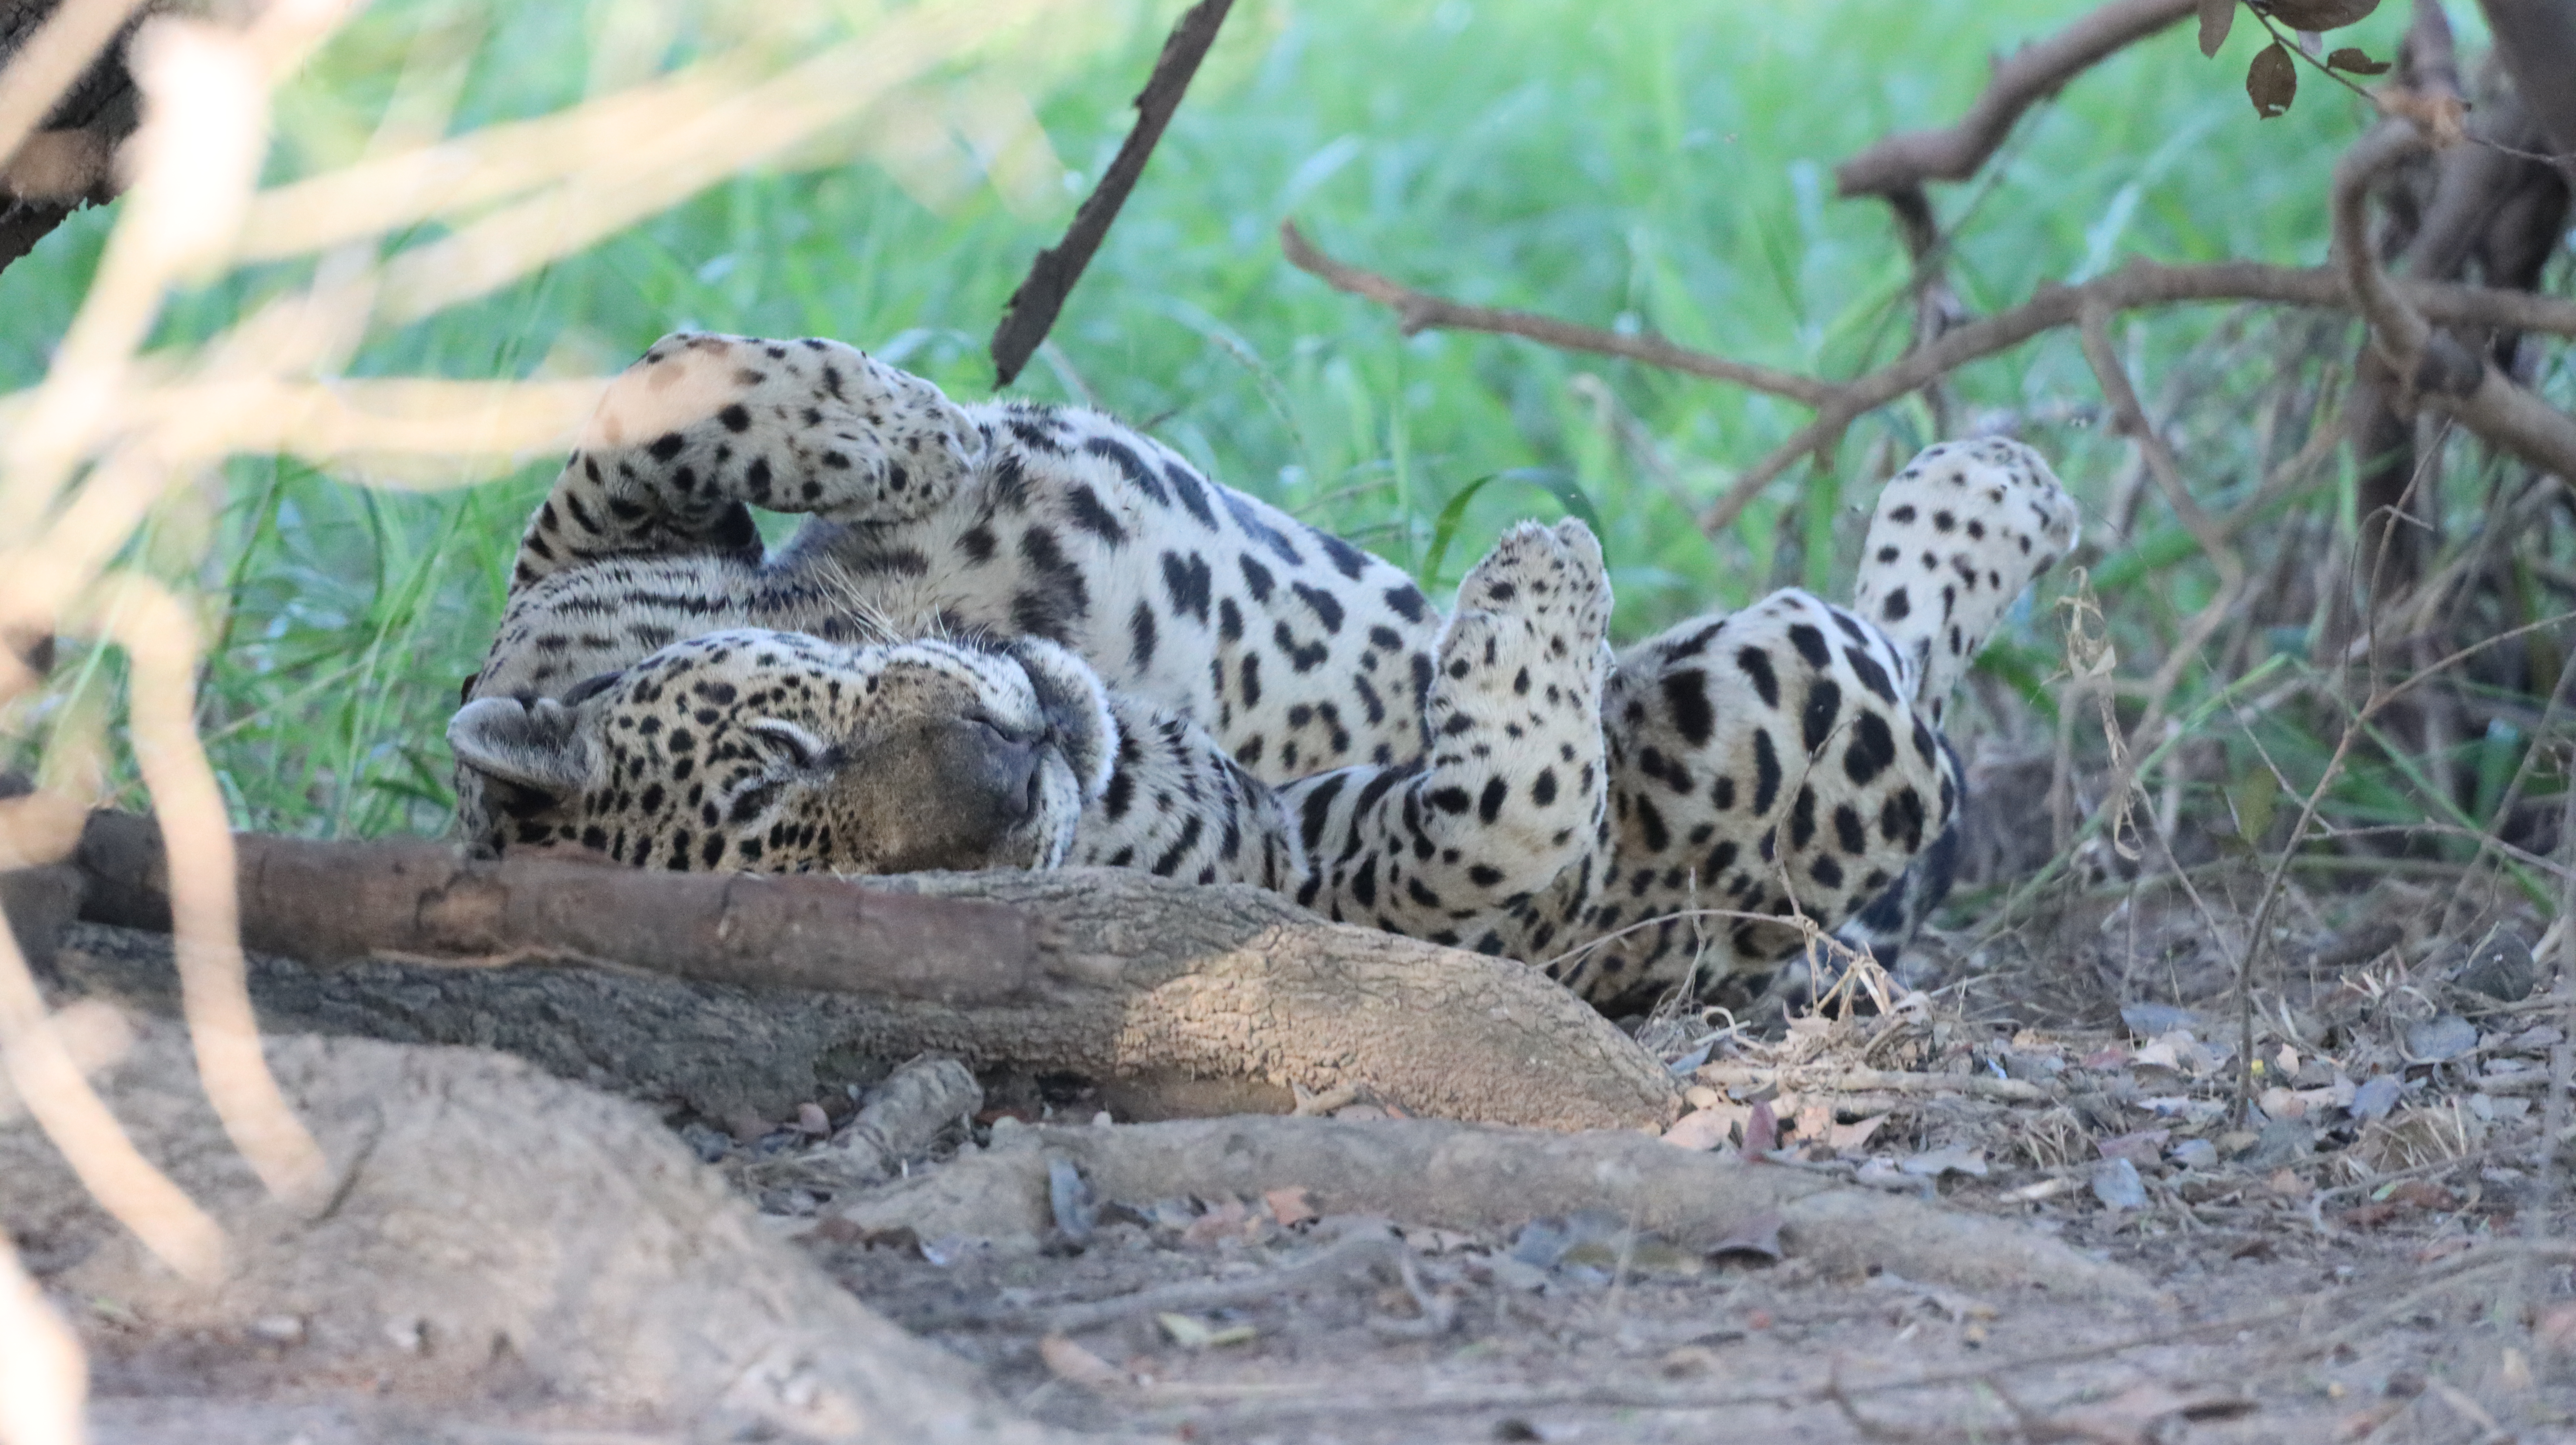
Jaguar: Ousado